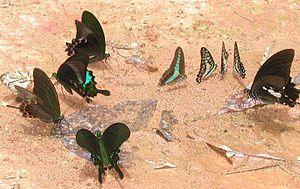
Le mud-puddling est un comportement observé chez de nombreuses espèces d'insectes, notamment des lépidoptères, consistant